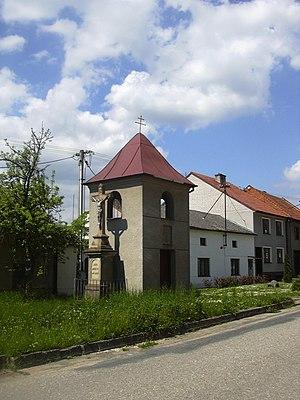
Radslavice est une commune du district de Vyškov, dans la région de Moravie-du-Sud, en République tchèque. Sa population s'élevait à 425 habitants en 2017.